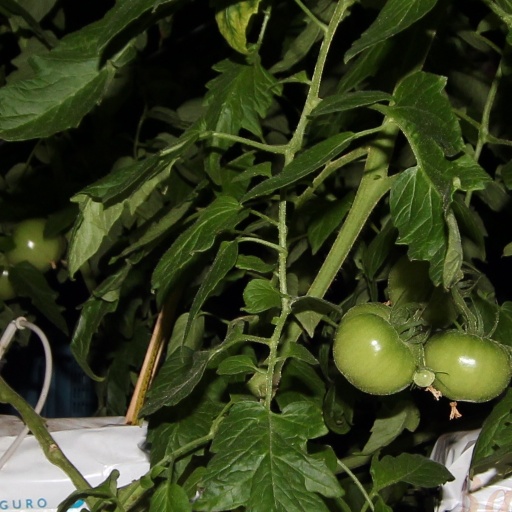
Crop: tomato